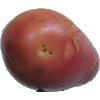
Label: Potato Red Washed 1